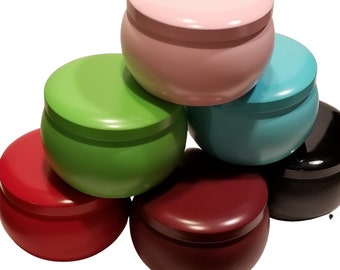
Label: metal